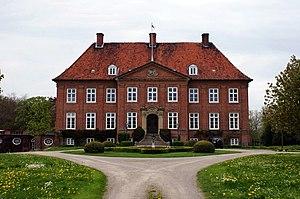
Le château de Grünholz est un petit château situé en Allemagne, dans le village de Vogelsang-Grünholz, appartenant à la commune de Damp. Le château est aujourd'hui la propriété du prince Christoph de Schleswig-Holstein-Sonderburg-Glücksburg qui est à la tête de l'exploitation agricole dont dépend Grünholz.